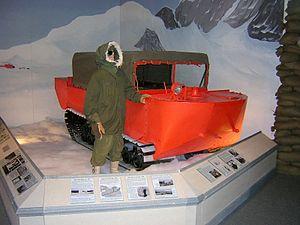
Le M29 Weasel est une chenillette construite par la firme automobile Studebaker dans son usine de South Bend, dans l'Indiana, de l'été 1943 à l'été 1945 en 15 000 exemplaires environ.